HMLA-269

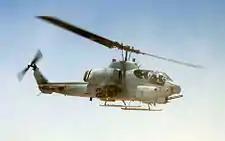
HMLA-269 Cobra escorts a MEDEVAC flight near Al Qaim, Iraq, on 17 June 2005, during Operation Spear.

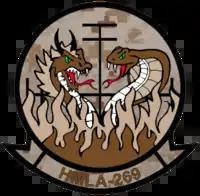
The desert version of The Gunrunners' new patch

In the wake of the September 11 attacks, The Gunrunners attached to HMM-365 (Rein) with 26th Marine Expeditionary Unit (SOC) flew combat missions in support of Operation Enduring Freedom from Forward Operating Bases Rhino and Kandahar in Afghanistan. In 2002 The Gunrunners attached to HMM-263 (REIN) with the 24th Marine Expeditionary Unit (SOC) flew in Kosovo, the Horn of Africa, Operation Enduring Freedom.